Beach handball at the 2001 World Games – Men's tournament

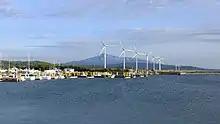
Honjō Marina

Men's tournament in beach handball was one of the invitational events in at the 2001 World Games in Akita. It was played from 23 to 25 August. The competition took place at Honjō Marina in Honjō, Japan.